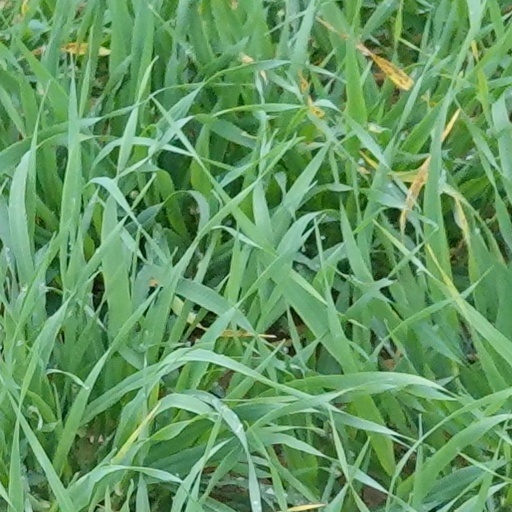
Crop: wheat